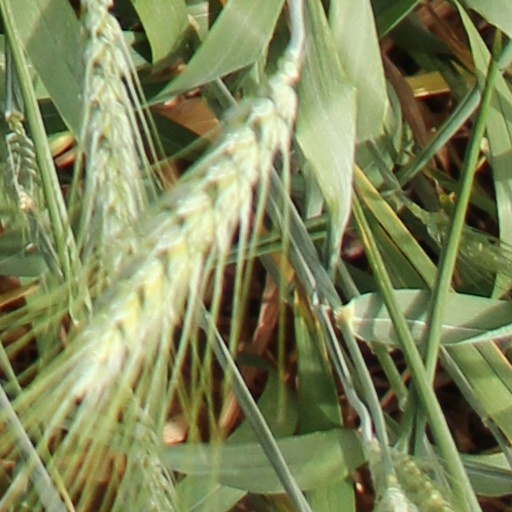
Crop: wheat